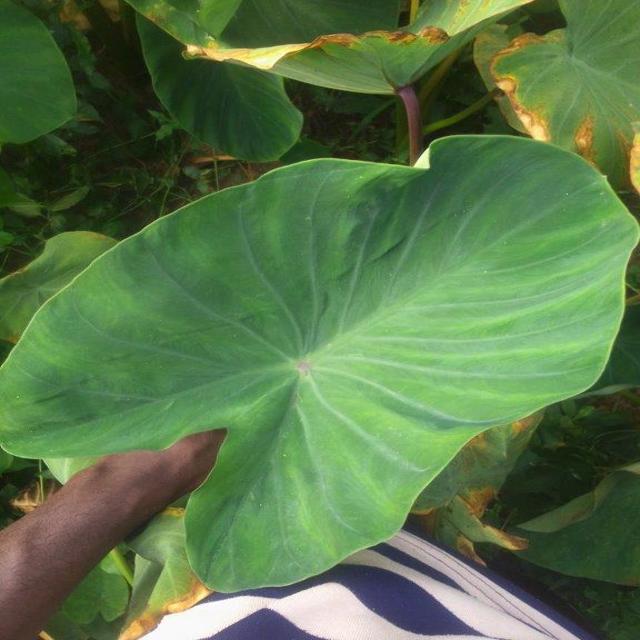
Label: Healthy